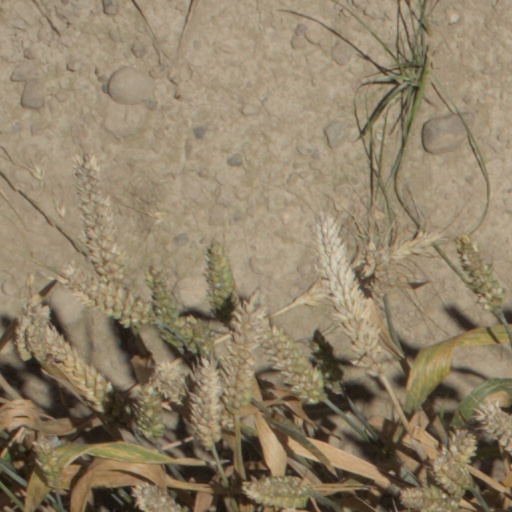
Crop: wheat